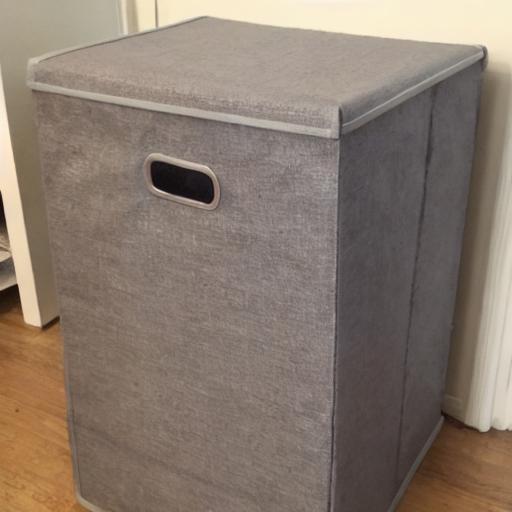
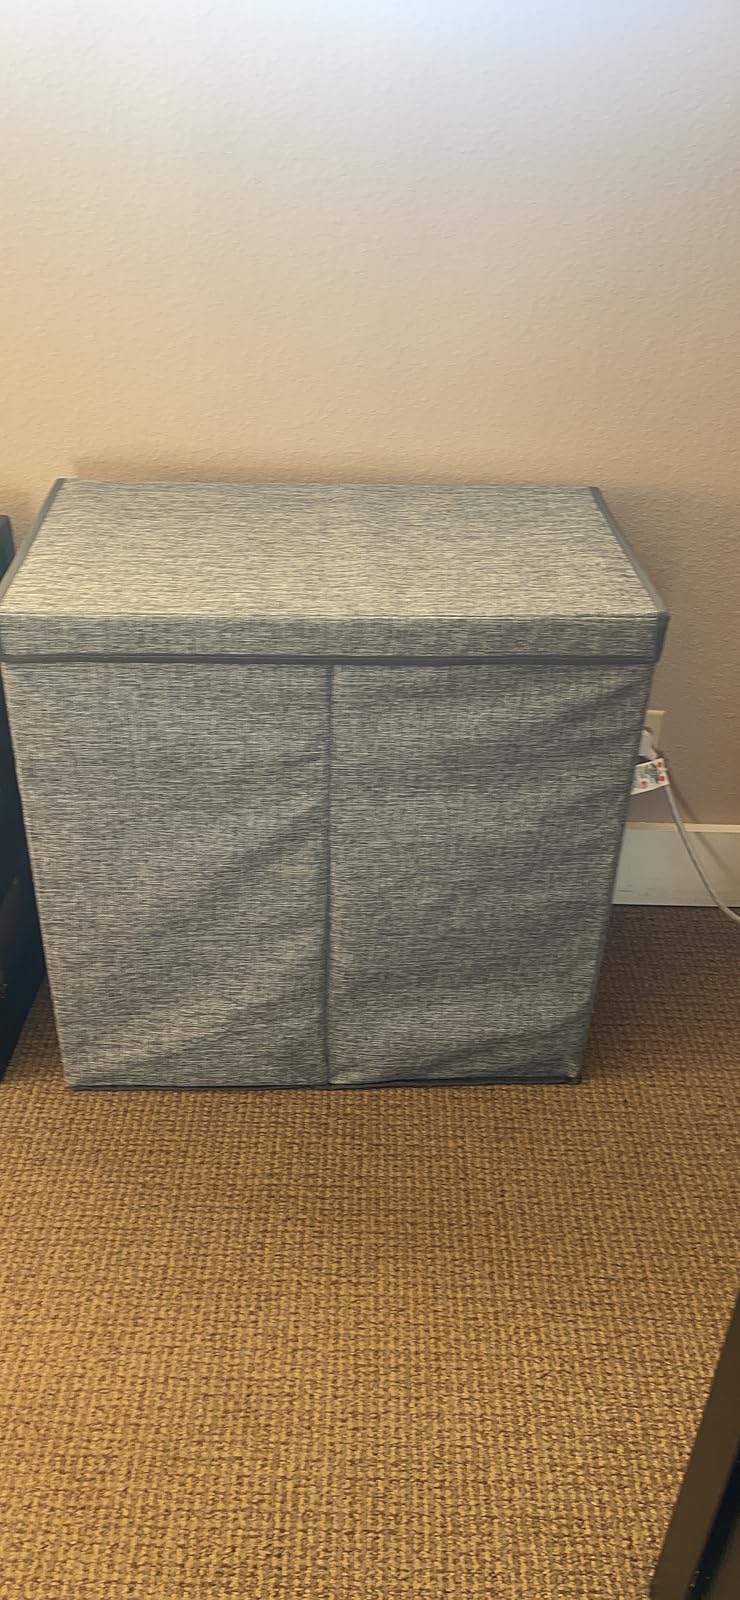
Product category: items_hamper
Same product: no